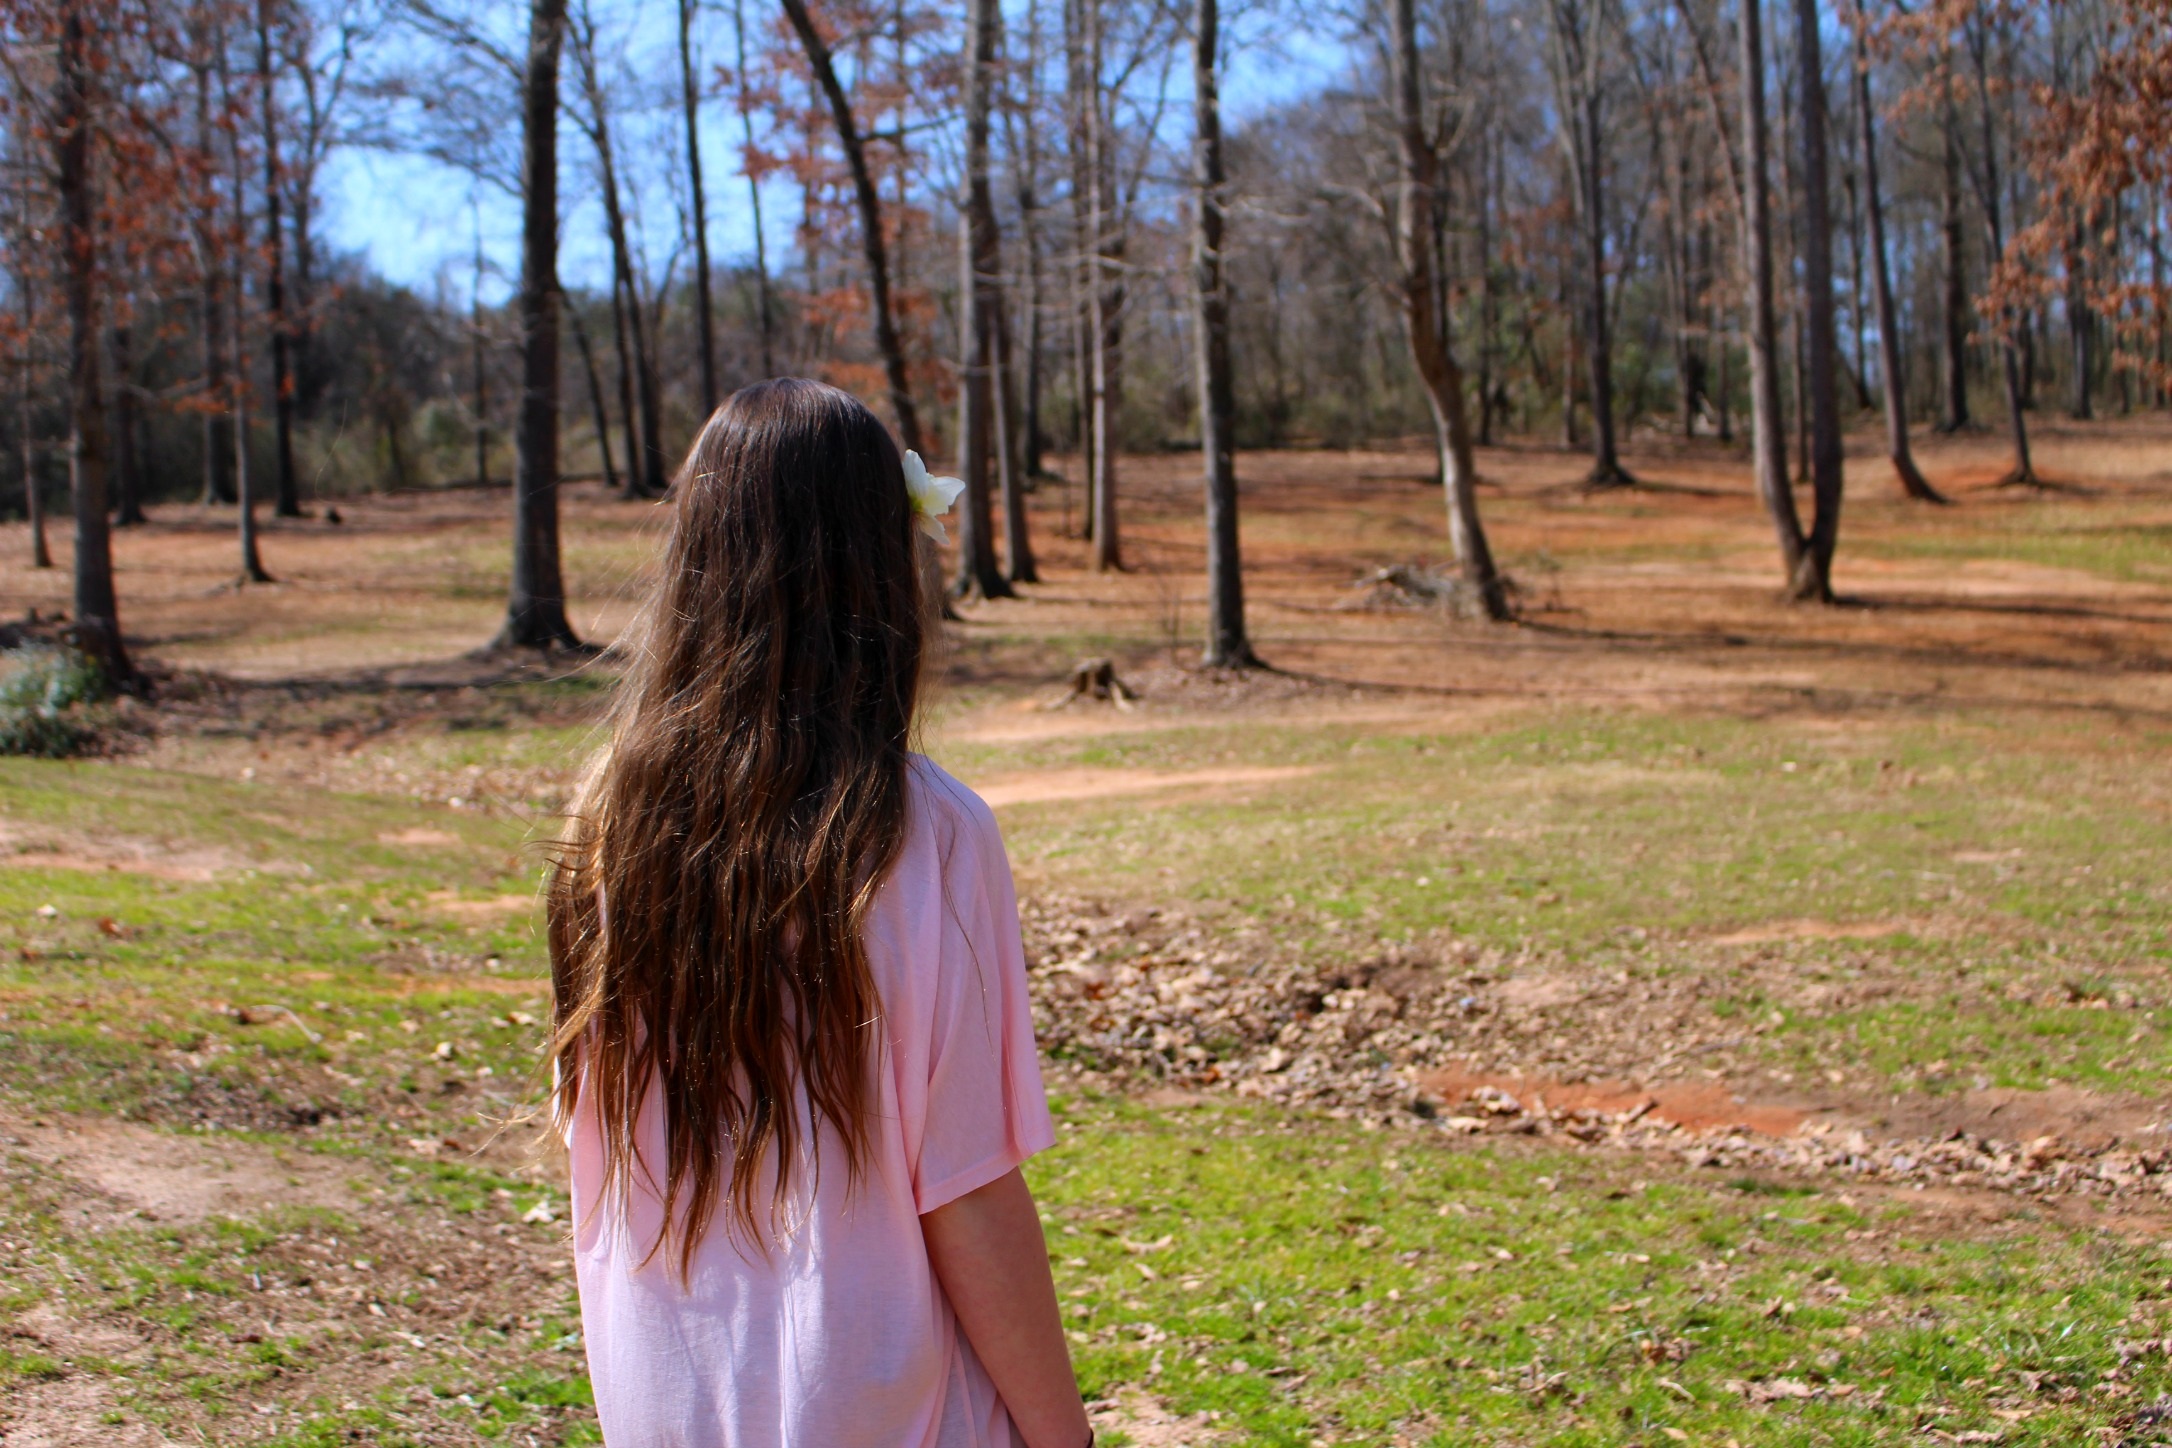
tree, nature, forest, grass, lawn, meadow, summer, spring, park, flowers, outdoors, woods, woodland, habitat, beautiful hair, natural environment